Answer in natural language. Considering the relative positions, is black wooden dresser to the left or right of Doorway? Choose between the following options: left or right
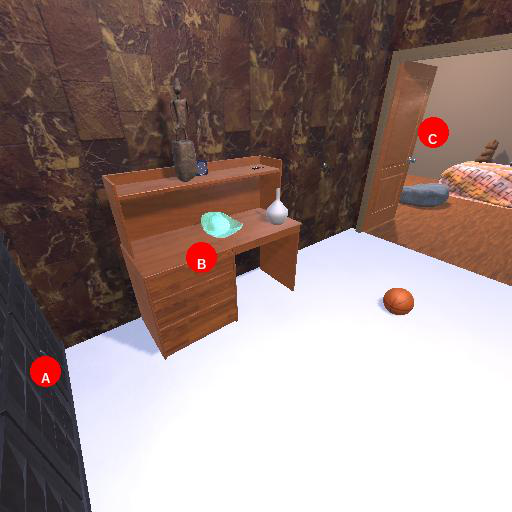
<answer>left</answer>